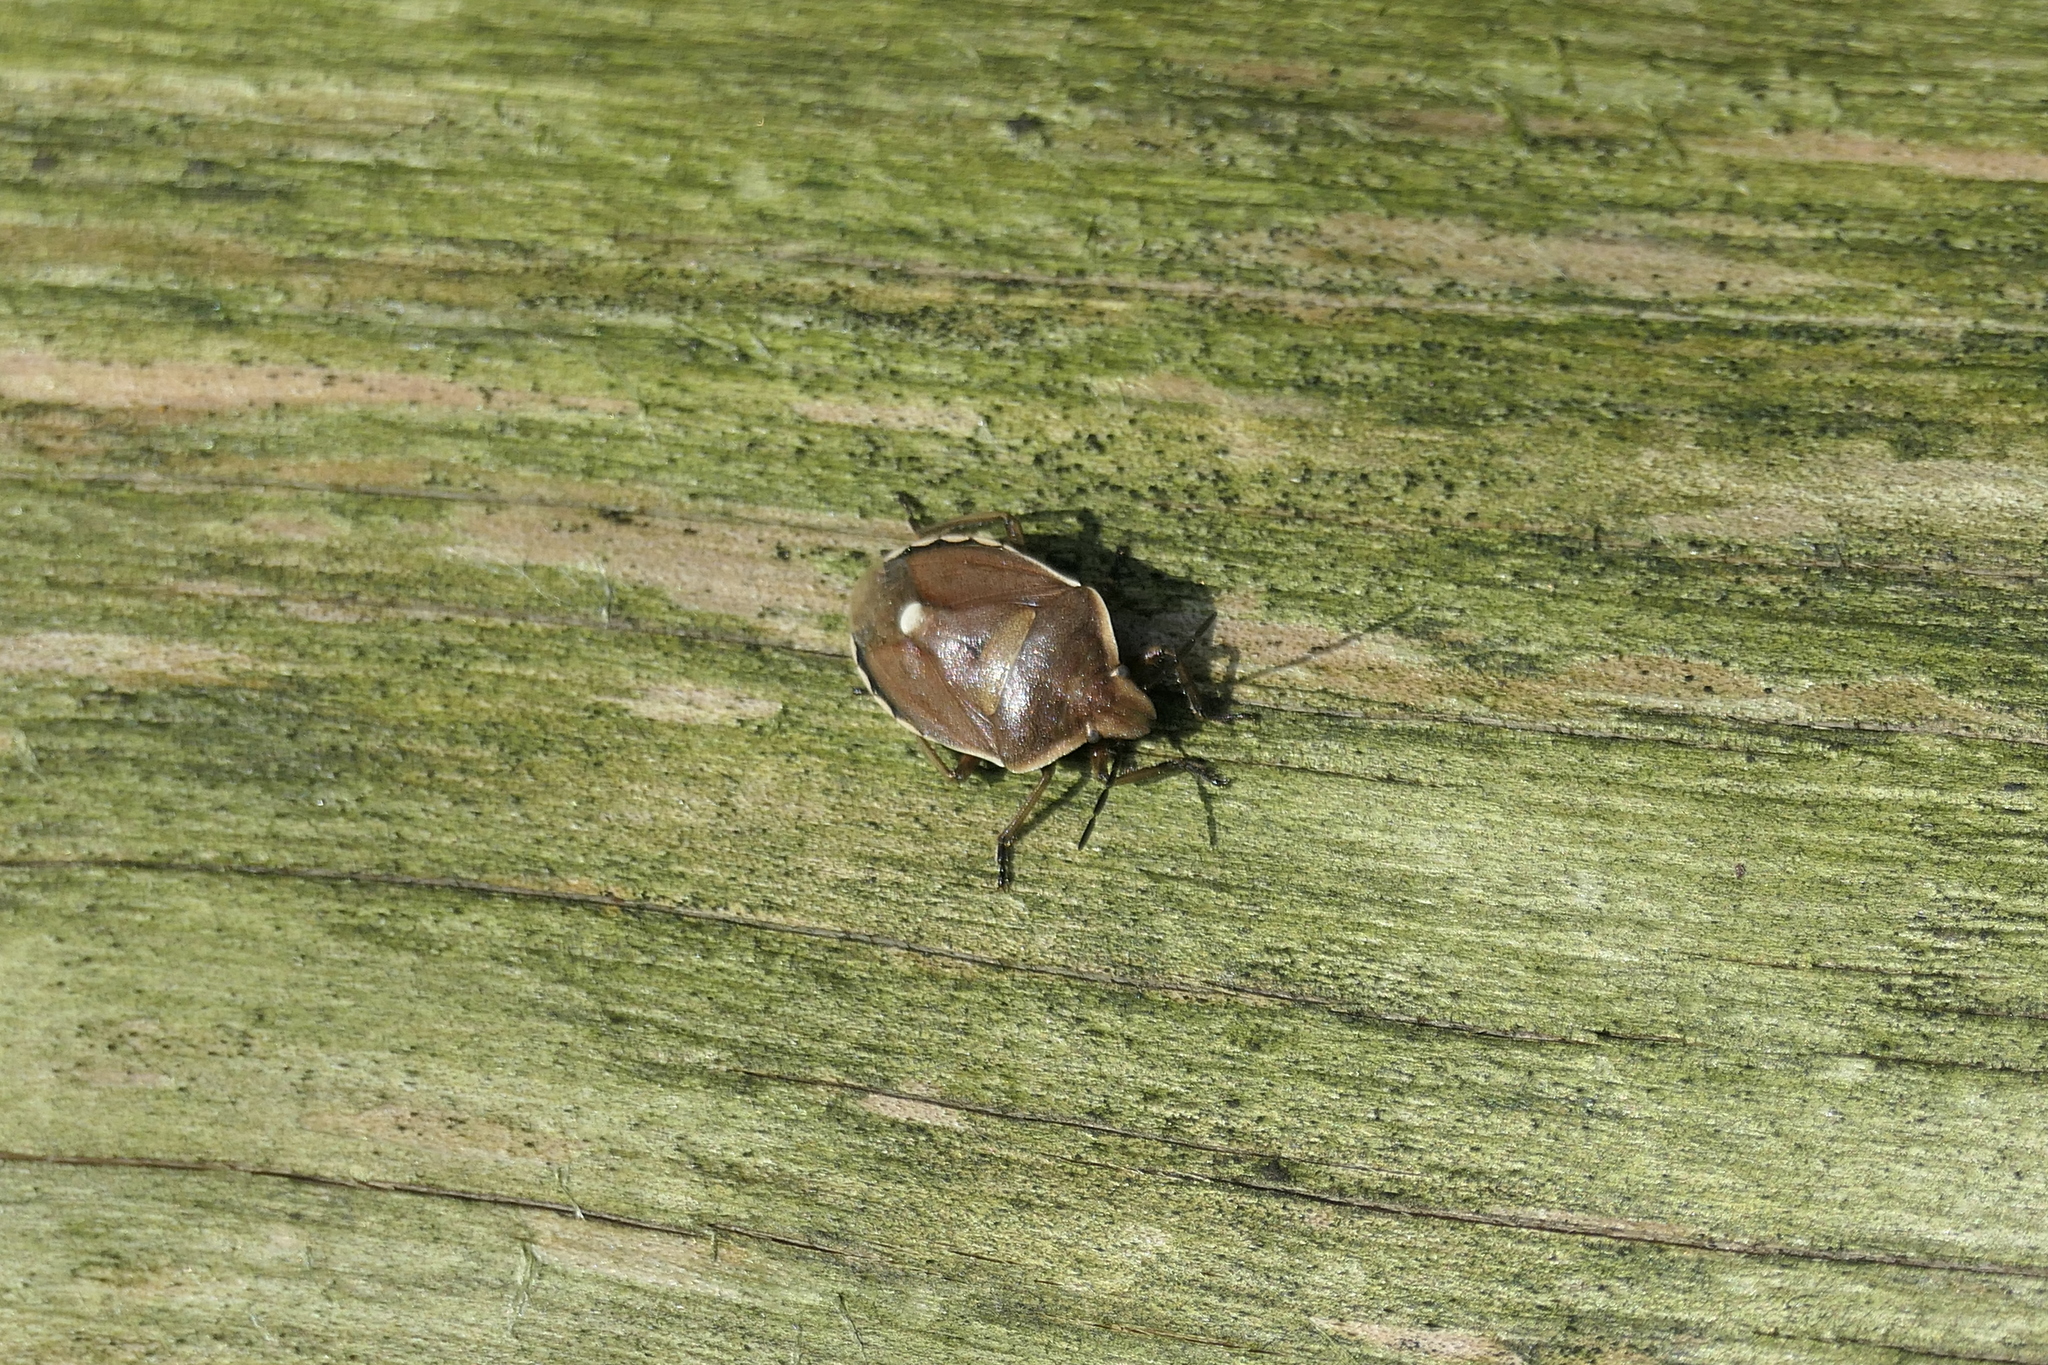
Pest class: stink_bug